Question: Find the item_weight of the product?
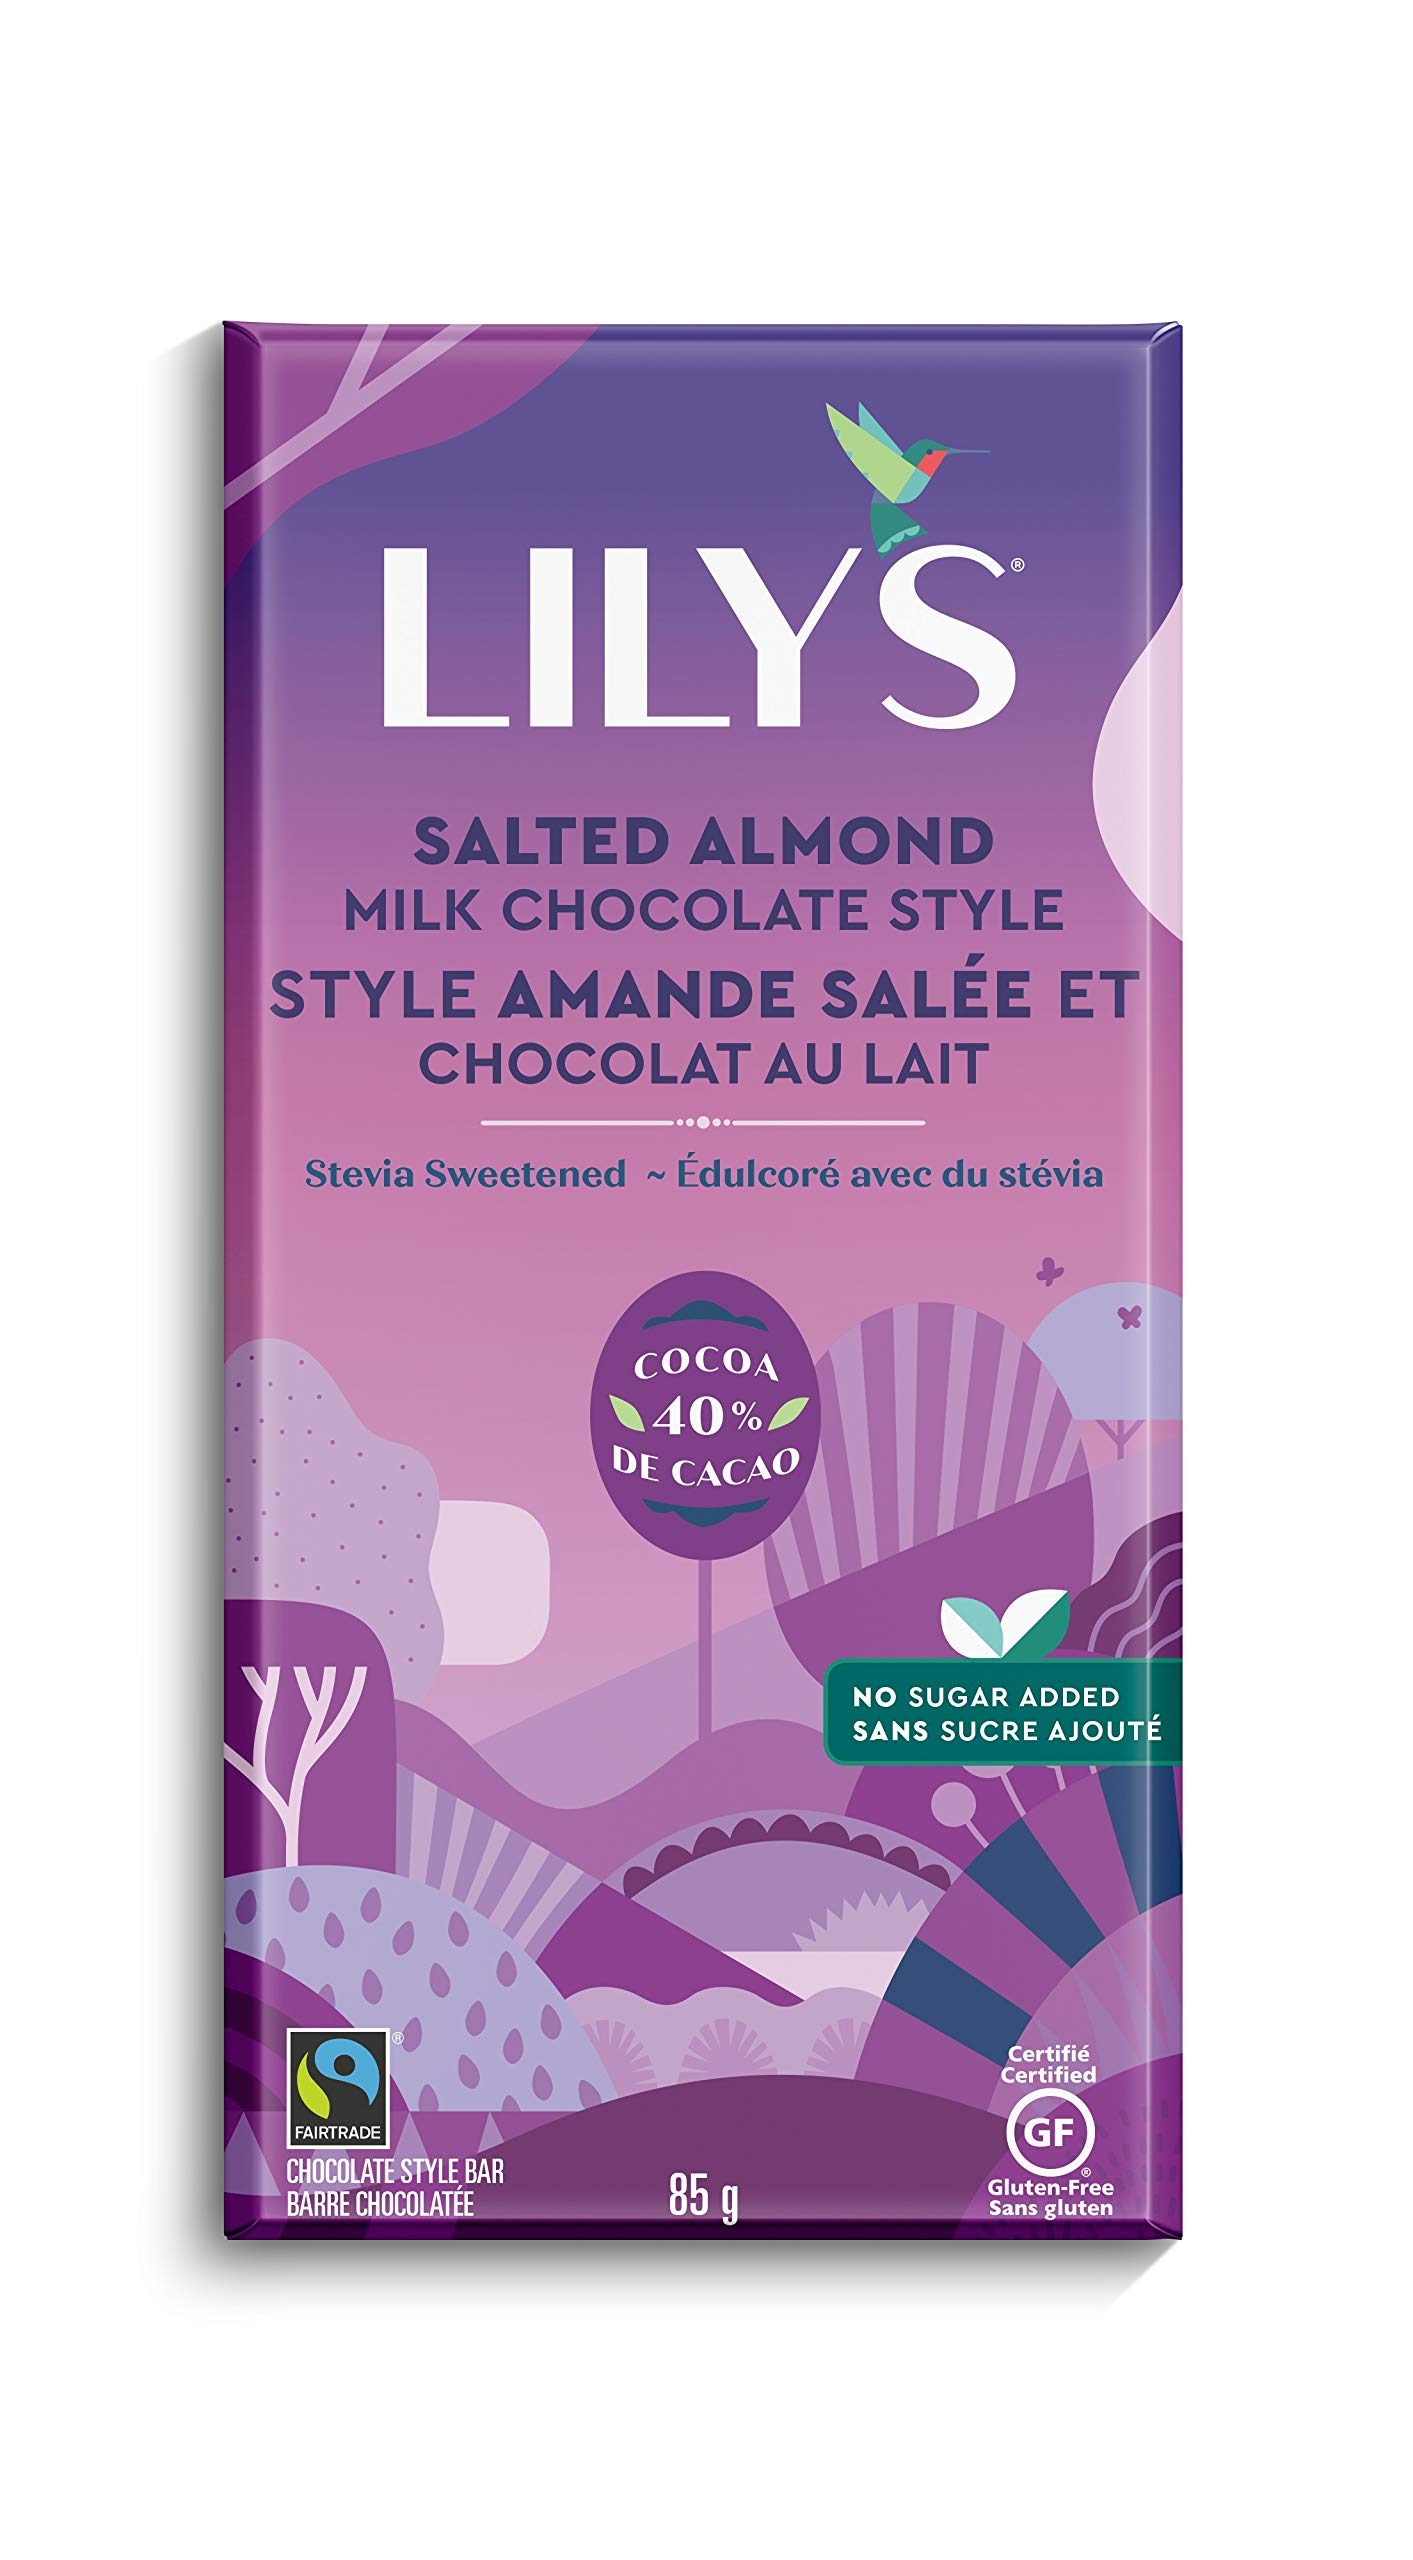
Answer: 85.0 gram